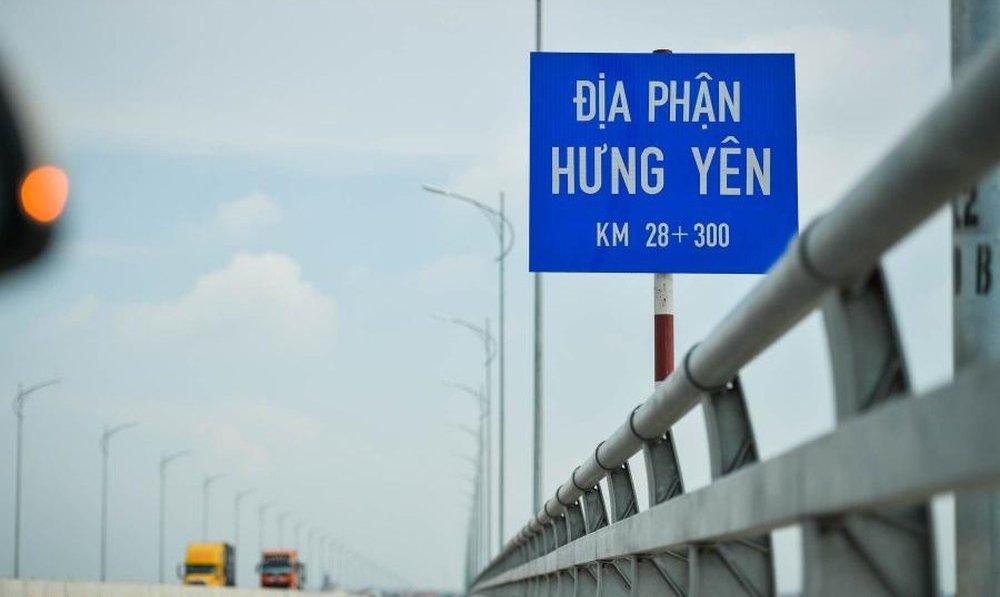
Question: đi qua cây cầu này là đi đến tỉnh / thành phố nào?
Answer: đi qua cây cầu này là đi đến hưng yên